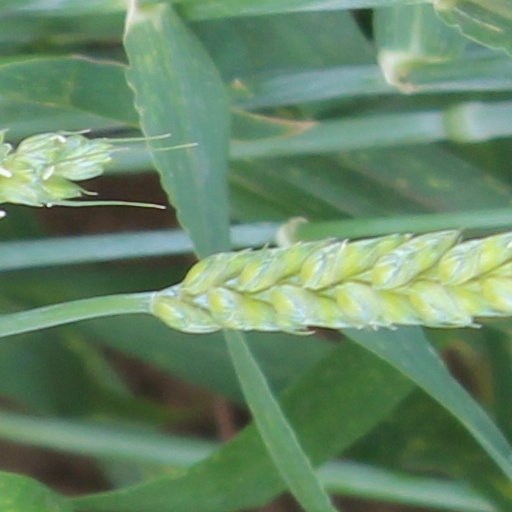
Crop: wheat